Answer in natural language. Considering the relative positions, where is Doorway with respect to Television? Choose between the following options: left or right
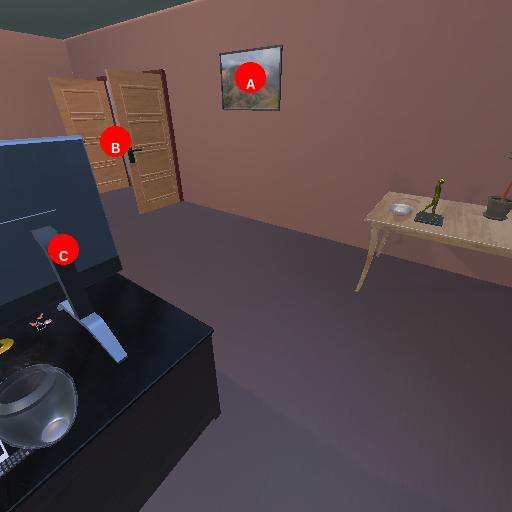
<answer>left</answer>